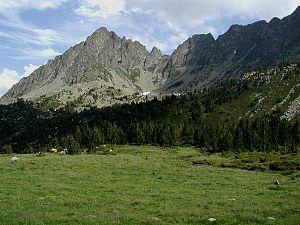
Llívia
Dalsænkning i de østlige Pyrenæer nær Llívia.
Llívia er en eksklave af Spanien, placeret nogle kilometer inde i Frankrig, altså nord for den spansk-franske grænse i Pyrenæerne. Området kan også beskrives som en enklave i Frankrig. Det lille bysamfund ligger 153 km nord for hovedstaden i provinsen Girona i en beskyttet dal mellem to øst-vestgående bjergrygge. Indbyggerne lever af landbrug og turisme med stigende vægt på turisme, og den statsretslige særstilling er i dag uden reel betydning efter indgåelsen af Schengenaftalen.